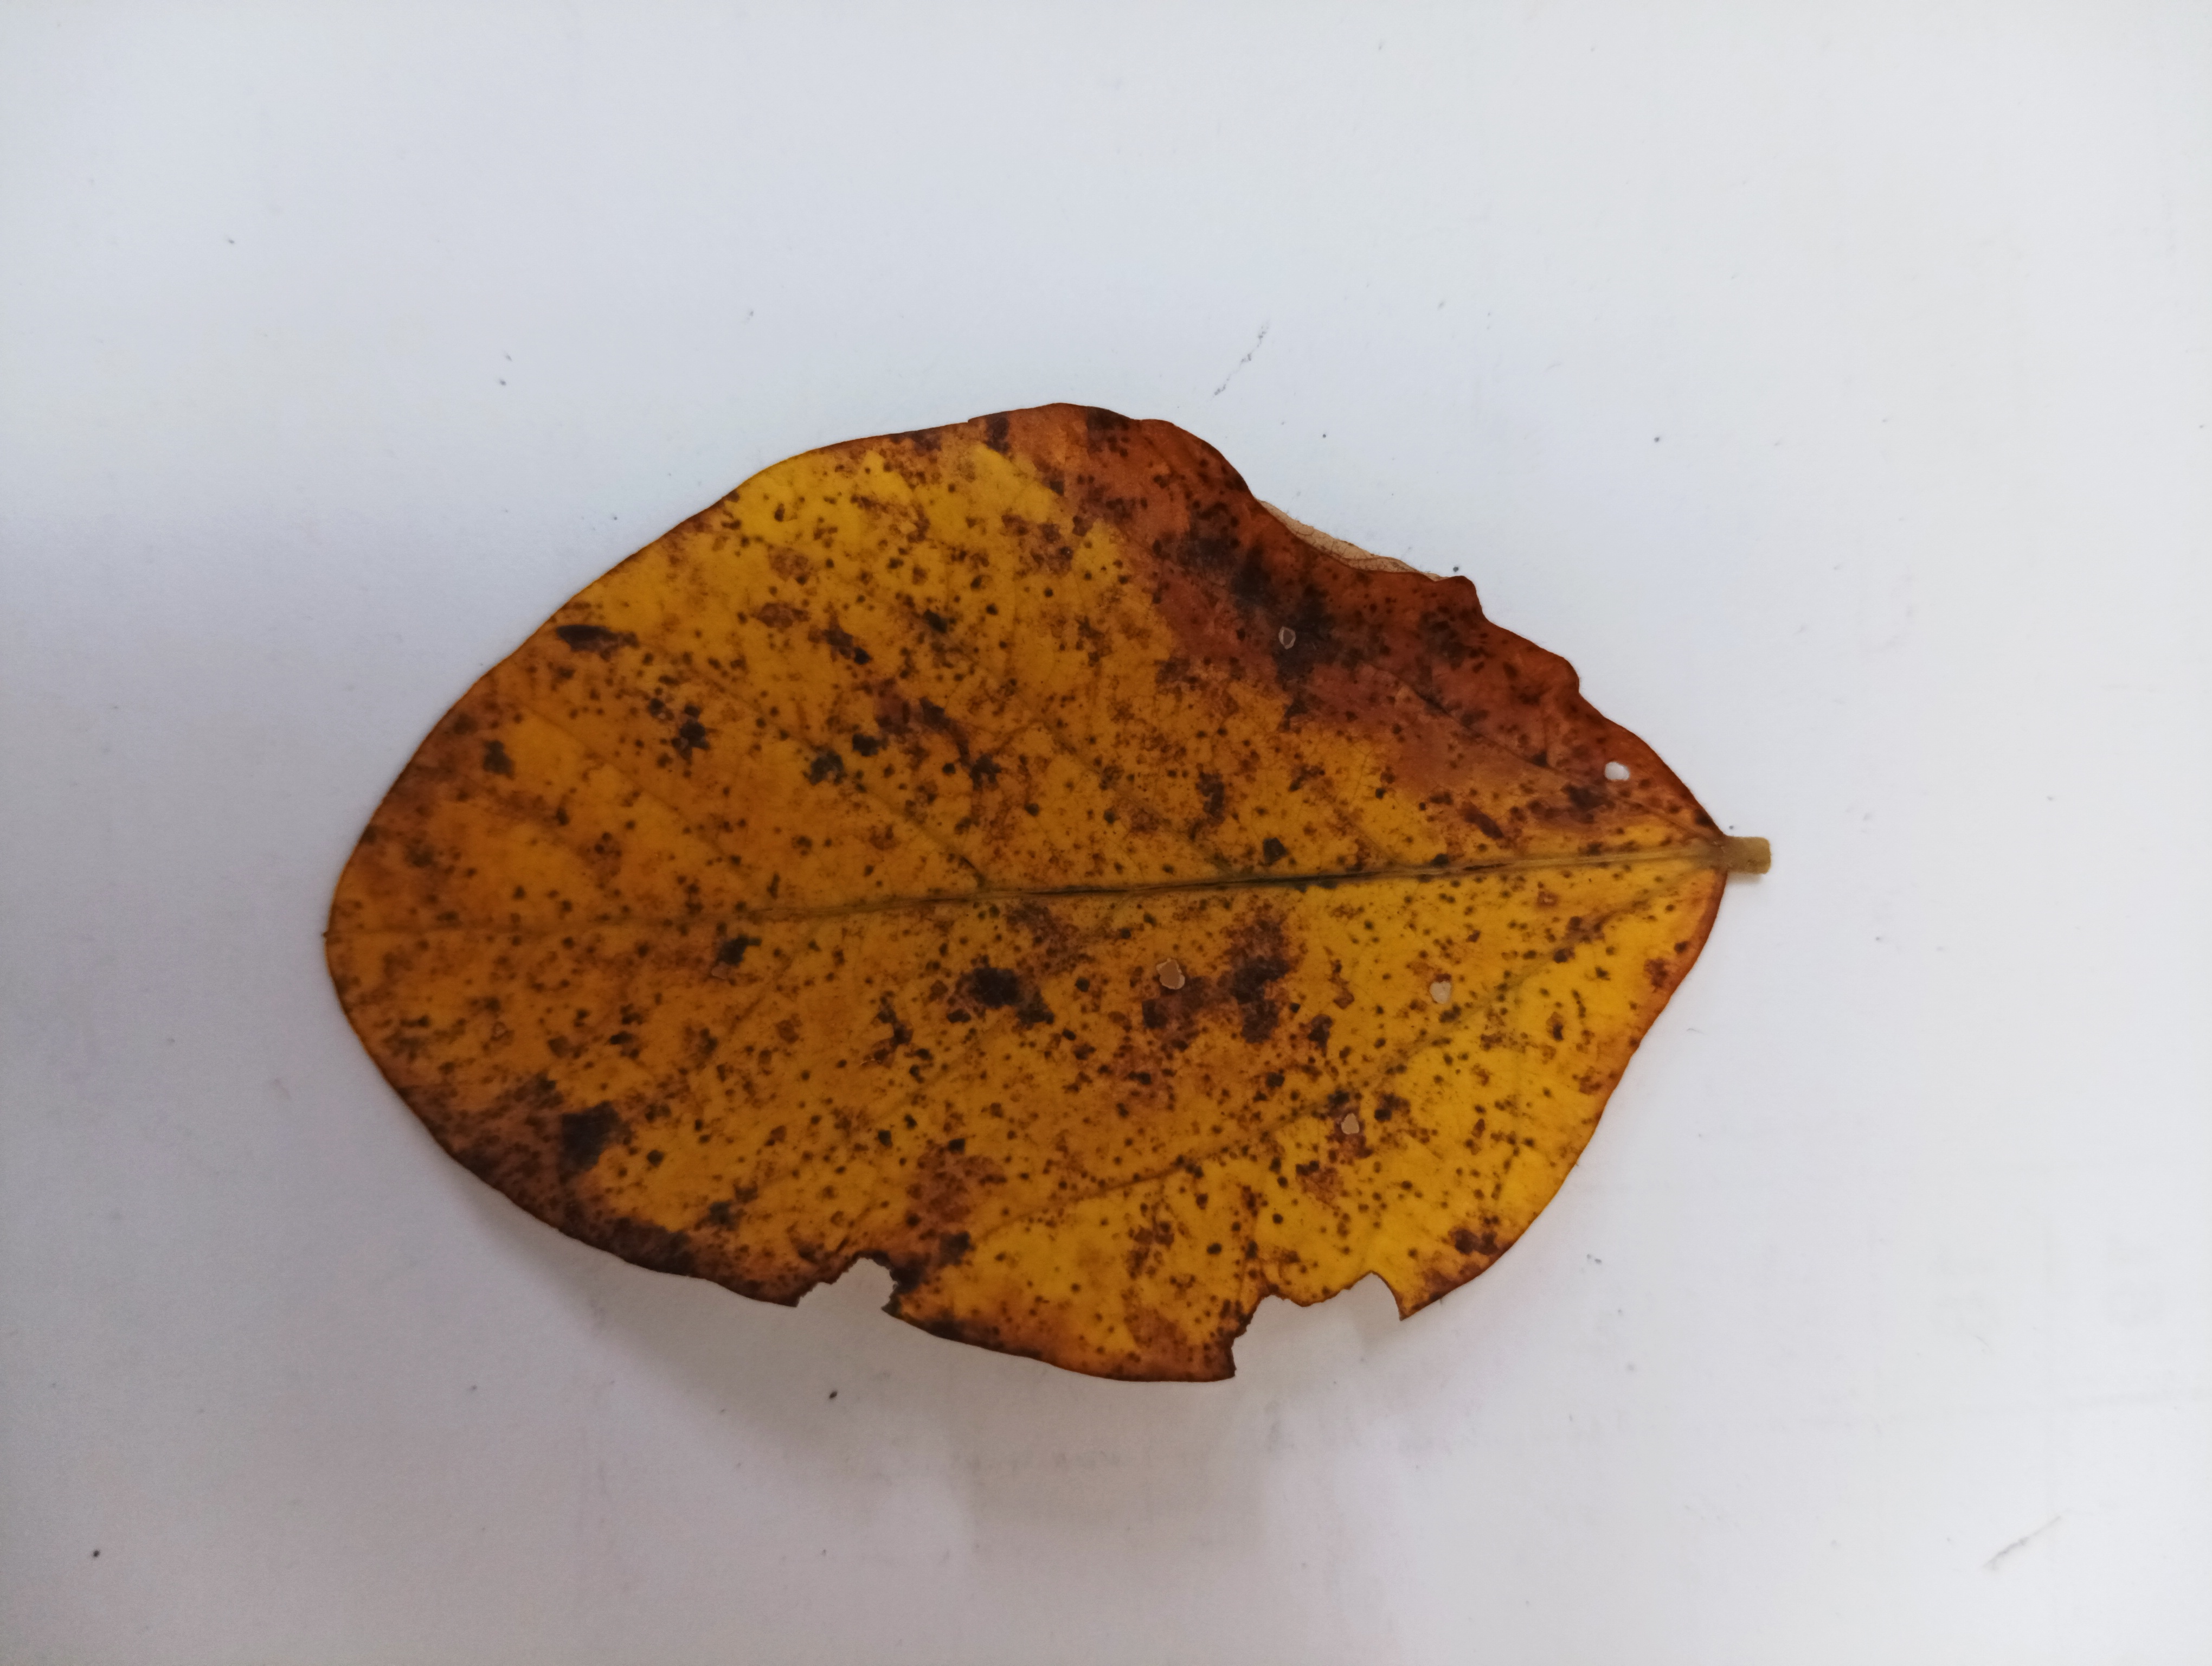
Label: Septoria_Brown_Spot